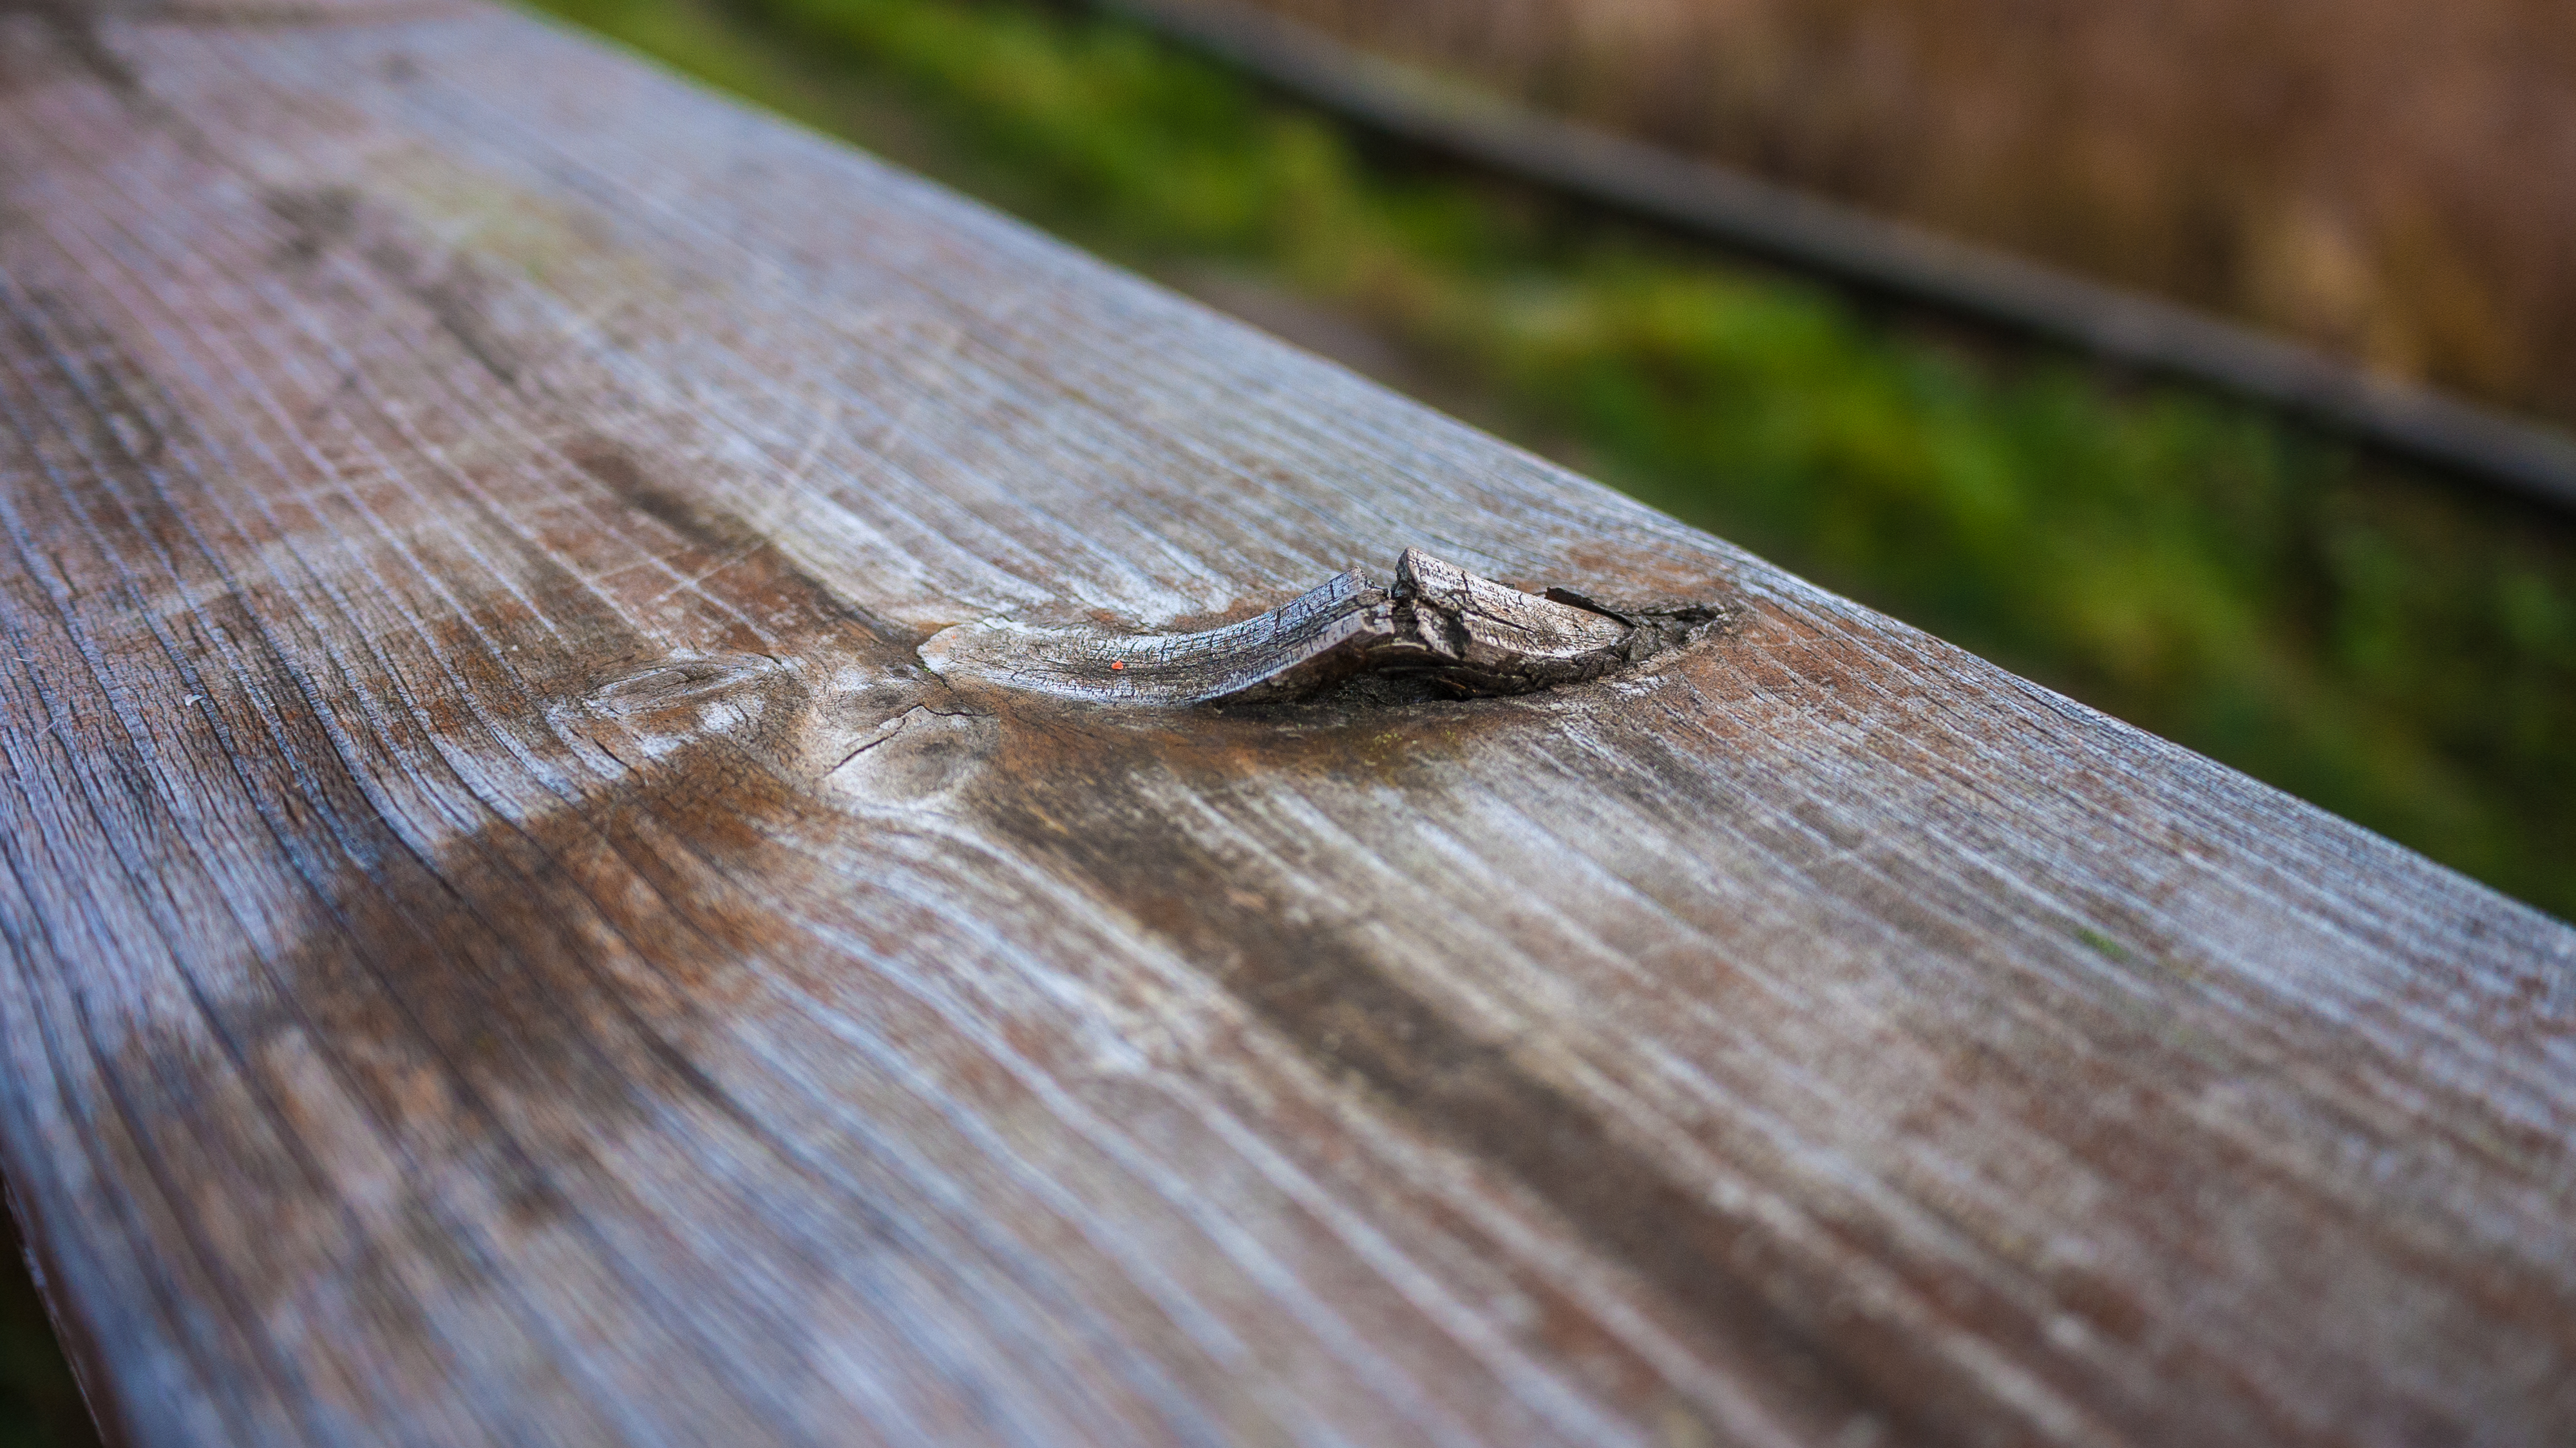
images, brown, wood, insect, arthropod, pest, terrestrial animal, hardwood, natural material, invertebrate, parasite, trunk, close up, grass, wood stain, electric blue, fashion accessory, macro photography, wildlife, metal, plant, twig, tree, plank, pattern, plant stem, soil